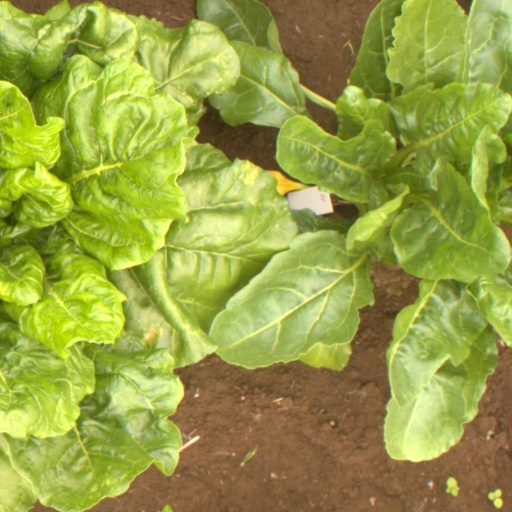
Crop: sugar beet